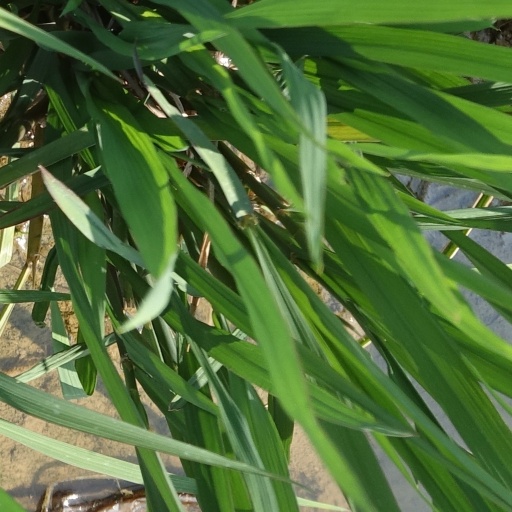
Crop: rice